Somerville College, Oxford

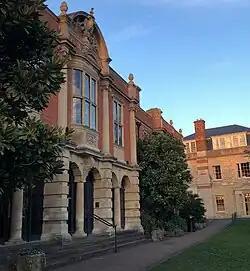
Somerville College Library

"The Mutual Admiration Society (MAS)" was a literary society (or literary circle) of women who became friends at Somerville College. Its members included Dorothy L. Sayers, Muriel St Clare Byrne, Charis Frankenburg, Dorothy Rowe, and Amphilis Throckmorton Middlemore, among others.